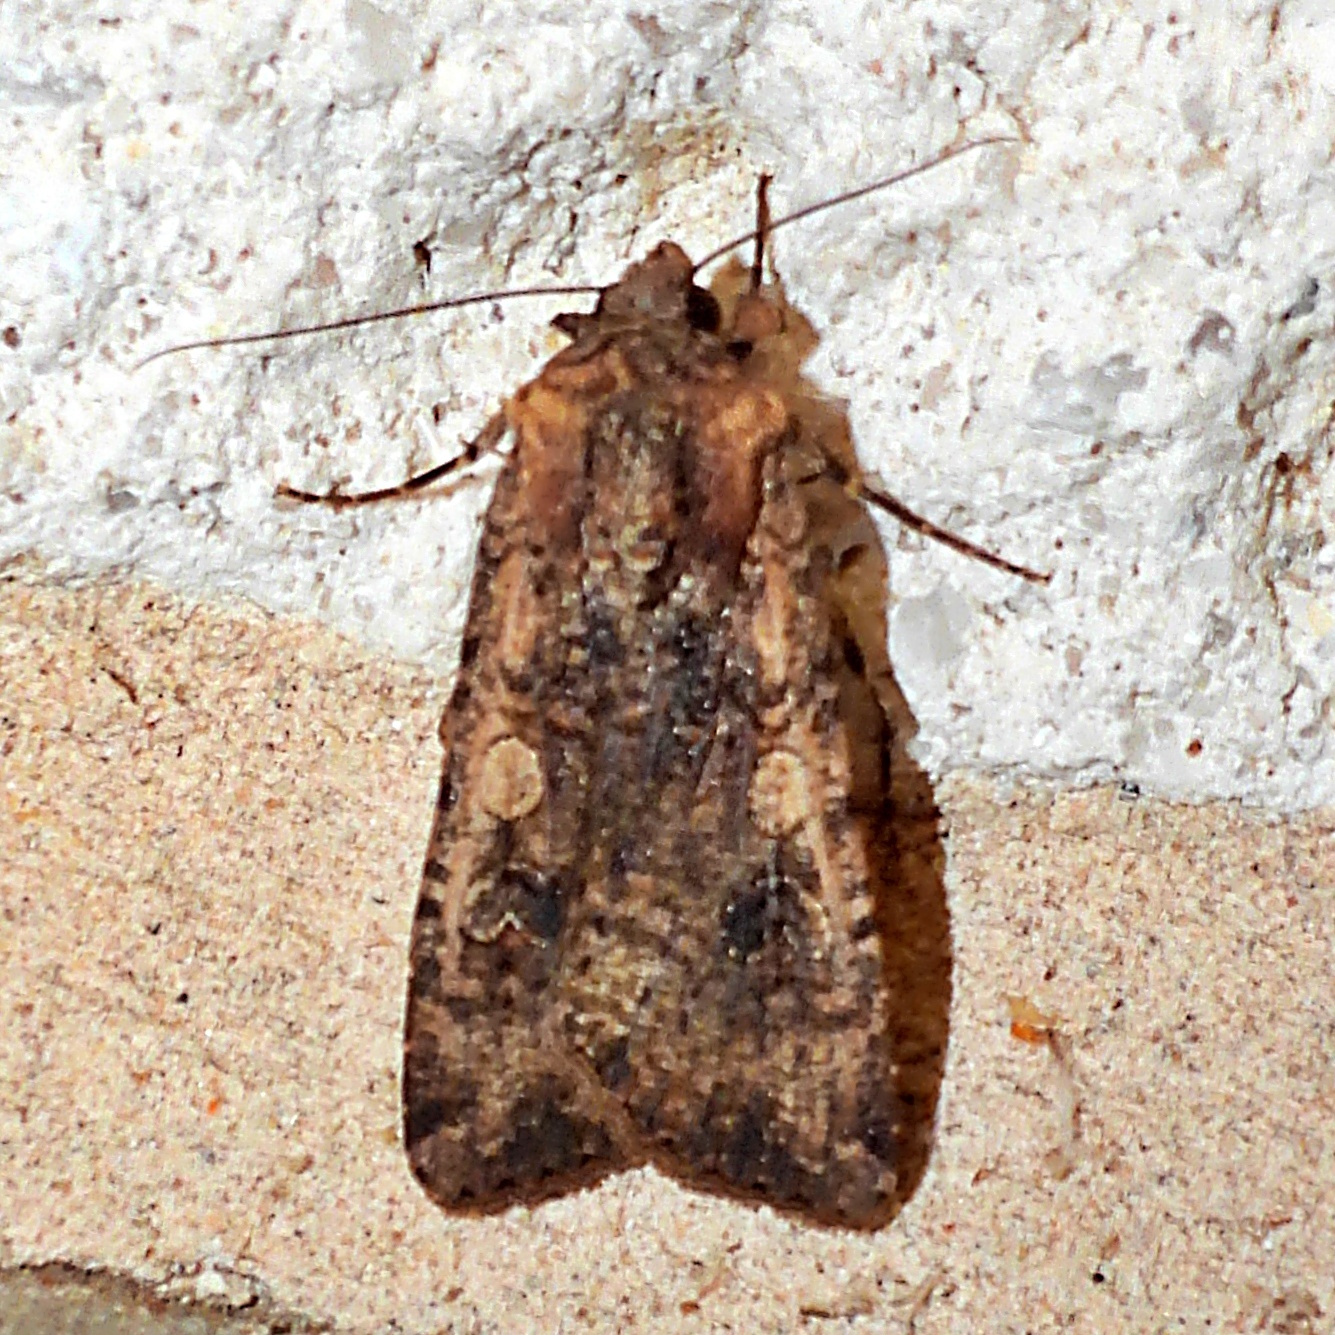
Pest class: cutworms